Leningrad Military District

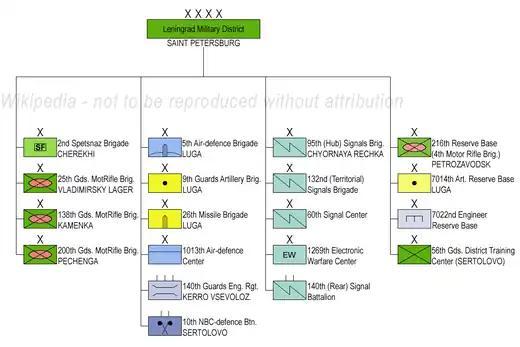
Structure and units of the Leningrad Military District in 2010

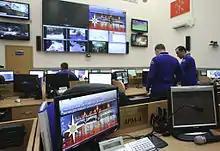
Russia's Comprehensive Security System Center in Saint Petersburg.

In 2024, after the Russian invasion of Ukraine the district was reestablished. Since the middle of January 2024, the Northern Fleet lost its status as a military-administrative unit in line with a military district, and the territory it administered became part of the Leningrad Military District once more.